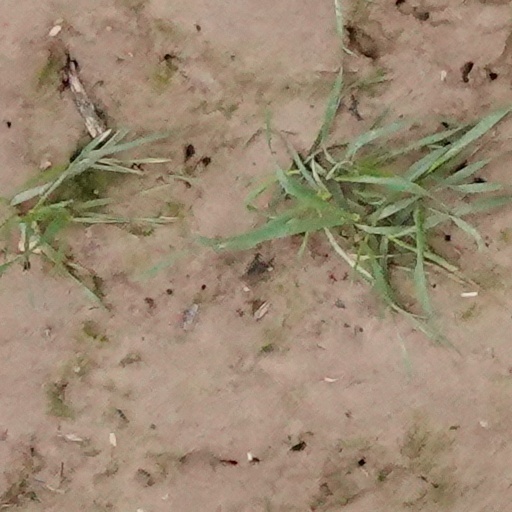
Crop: wheat